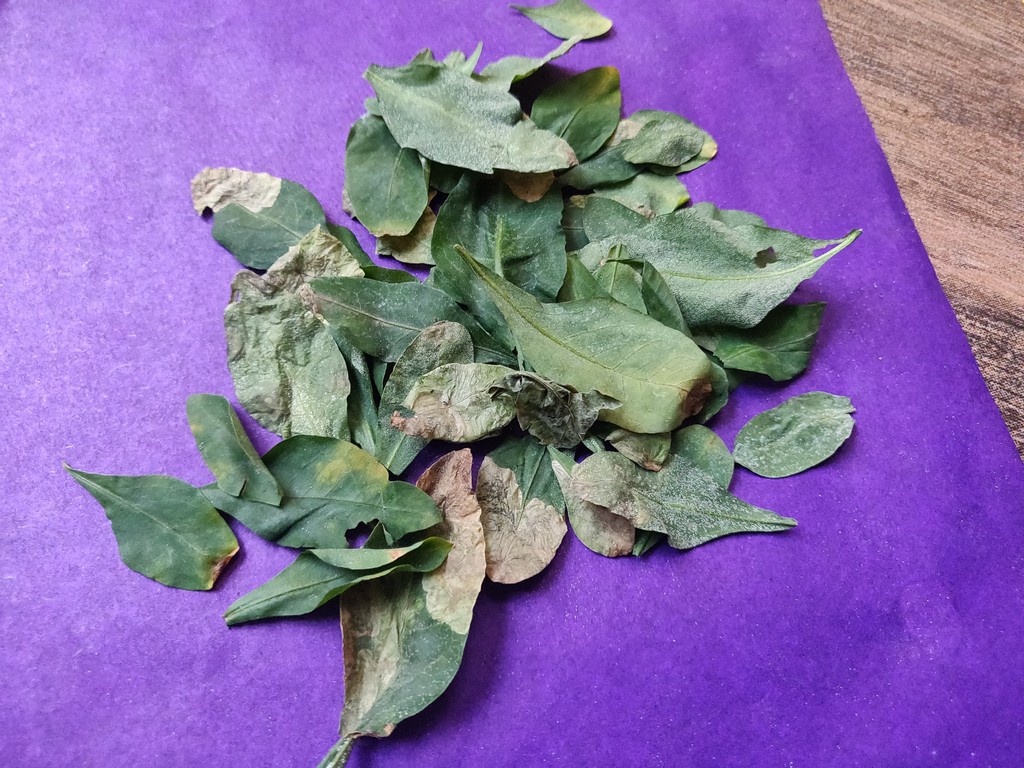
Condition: Unhealthy
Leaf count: multiple
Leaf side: unknown